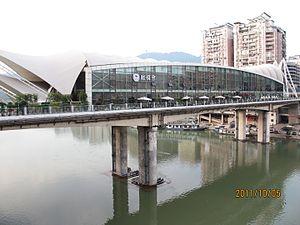
Dazhou est une ville du nord-est de la province du Sichuan en Chine.